Banmian
Also known as:
es - Spanish: Ban mian
fr - French: Banmian
jv - Javanese: Banmian
ko - Korean: 반몐
lt - Lithuanian: Banmian
uk - Ukrainian: Банм'ян
zh - Chinese: 板麵
Category: noodle (egg noodle, noodle soup)
Cuisine: Chinese
Associated cuisines: Chinese, Malaysian, Singaporean, Taiwanese
Area: China, Malaysia, Singapore, Taiwan
Countries: China, Malaysia, Singapore, Taiwan
Region: South Eastern Asia Eastern Asia

The dish consists of egg noodles served in a flavorful soup, often with some type of meat or fish, Vegetable and various spices. Dried anchovies, minced pork, mushrooms, and a leafy vegetable such as sweet potato leaves or sayur manis are also possible ingredients.

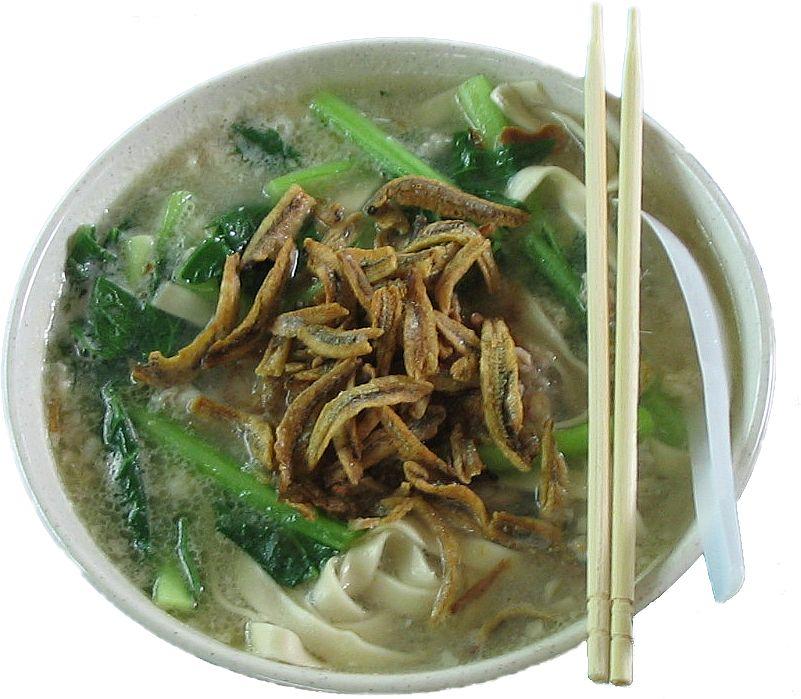